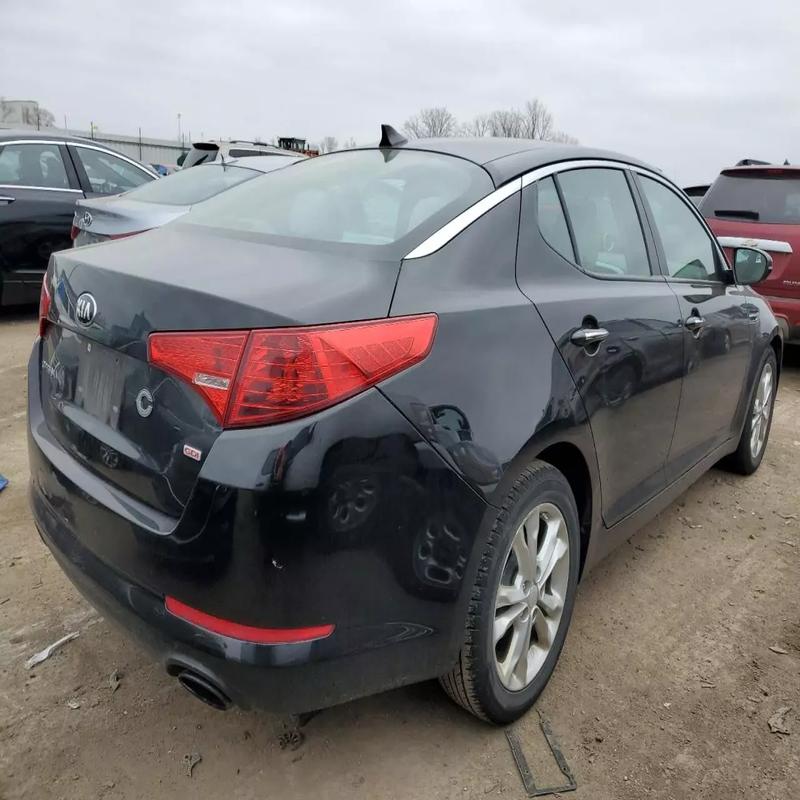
Aucun dommage détecté.
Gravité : aucun